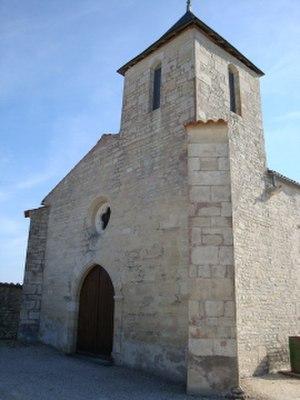
Église romane Notre-Dame de Dey, à Prin-Deyrançon
Prin-Deyrançon est une commune du centre-ouest de la France située dans le département des Deux-Sèvres en région Nouvelle-Aquitaine.